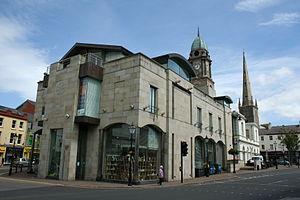
Cette liste des musées d'Irlande du Nord contient des musées qui sont définis dans ce contexte comme des institutions qui recueillent et soignent des objets d'intérêt culturel, artistique, scientifique ou historique. Leurs collections ou expositions connexes disponibles pour la consultation publique. Sont également inclus les galeries d'art à but non lucratif et les galeries d'art universitaires. Les musées virtuels ne sont pas inclus.
Lisburn est une ville du Royaume-Uni, située en Irlande du Nord qui a le statut de cité depuis 2002. Située au sud-ouest de Belfast, la ville fut fondée sur le fleuve Lagan qui divise les comtés Antrim et Down. Lisburn est la troisième ville d'Irlande du Nord et la sixième de l'île sur le plan démographique.